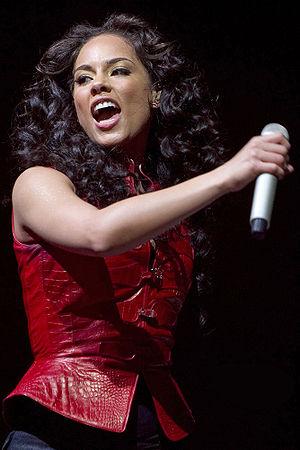
La discographie de Alicia Keys, chanteuse et auteur-compositrice-interprète américaine de R&B et soul recense un total de 5 albums studio, un album live, 9 bandes originales, 17 singles, 18 vidéos et deux DVD. Ses œuvres ont été signées avec le label J Records.
Alicia Augello-Cook née le 25 janvier 1981 à Harlem, et plus connue sous le nom d'Alicia Keys est une chanteuse, Pianiste, actrice et productrice américaine. Elle grandit dans le secteur de Hell's Kitchen, dans le quartier de Manhattan à New York, et reçoit, dès l’âge de 7 ans, une formation de musique classique. Après ses études secondaires à la prestigieuse Professional Performing Arts School de Manhattan, d'où elle sort à ses 16 ans première de sa promotion avec le titre de Valedictorian, elle est admise à l’Université Columbia à New York, qu’elle quitte peu de temps après pour poursuivre sa carrière musicale avec Columbia Records puis avec J Records sous la tutelle de Clive Davis et de son manager Jeff Robinson qui l’avait repérée alors qu'elle n'avait que 16 ans.